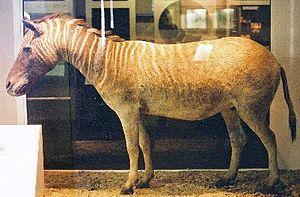
Le Quagga
Le Quagga ou couagga était une sous-espèce de zèbre d'Afrique du Sud, beige, rayé seulement sur l'encolure et l'avant du corps. Mis en concurrence avec le bétail domestique des paysans, il fut exterminé au XIXᵉ siècle par les Boers, colons européens implantés en Afrique australe. La viande des quaggas était largement consommée et leur peau tannée pour la confection de sacs. Les dernières photos d'un quagga vivant sont celles d'une femelle photographiée en 1870 au zoo de Londres. Le dernier quagga sauvage fut abattu en 1878 et la sous-espèce s'éteignit définitivement le 12 août 1883, au zoo d'Amsterdam. Il n'en reste aujourd'hui que quelques peaux, des crânes, 23 spécimens empaillés et de rares photographies conservées dans des collections.